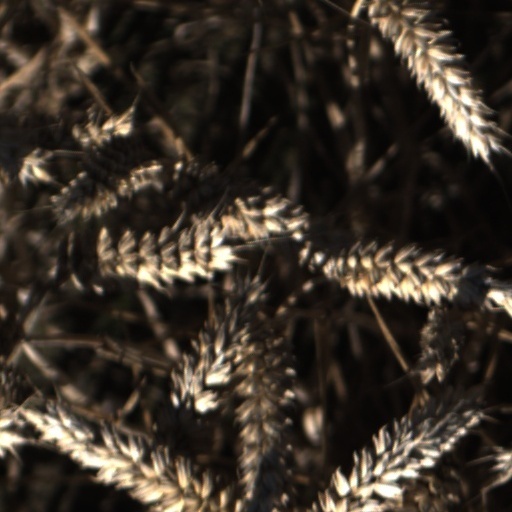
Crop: wheat